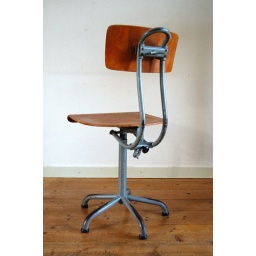
made in Rotterdam 1930this chair would look really good in a office &amp;amp; studio